Answer in natural language. How many VacuumCleaners are visible in the scene? Choose between the following options: 1, 0, 3, 2 or 4
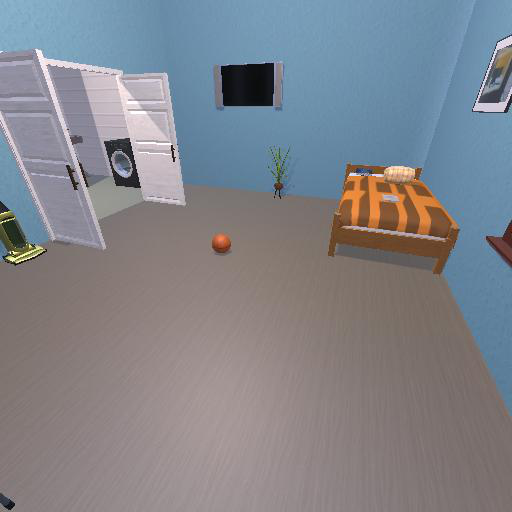
<answer>1</answer>